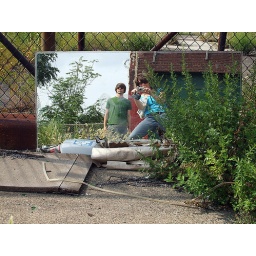
A mirror in the yucky field